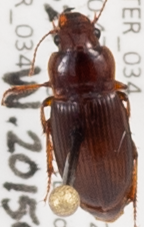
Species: Harpalus desertus
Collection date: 2015-08-20
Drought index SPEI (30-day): -0.362
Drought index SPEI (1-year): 1.594
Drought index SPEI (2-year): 1.69